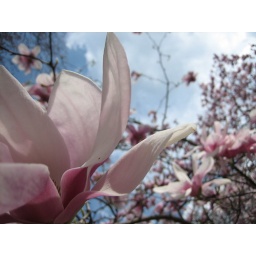
The magnolia tree in Katia's parents' house bloomed recently.